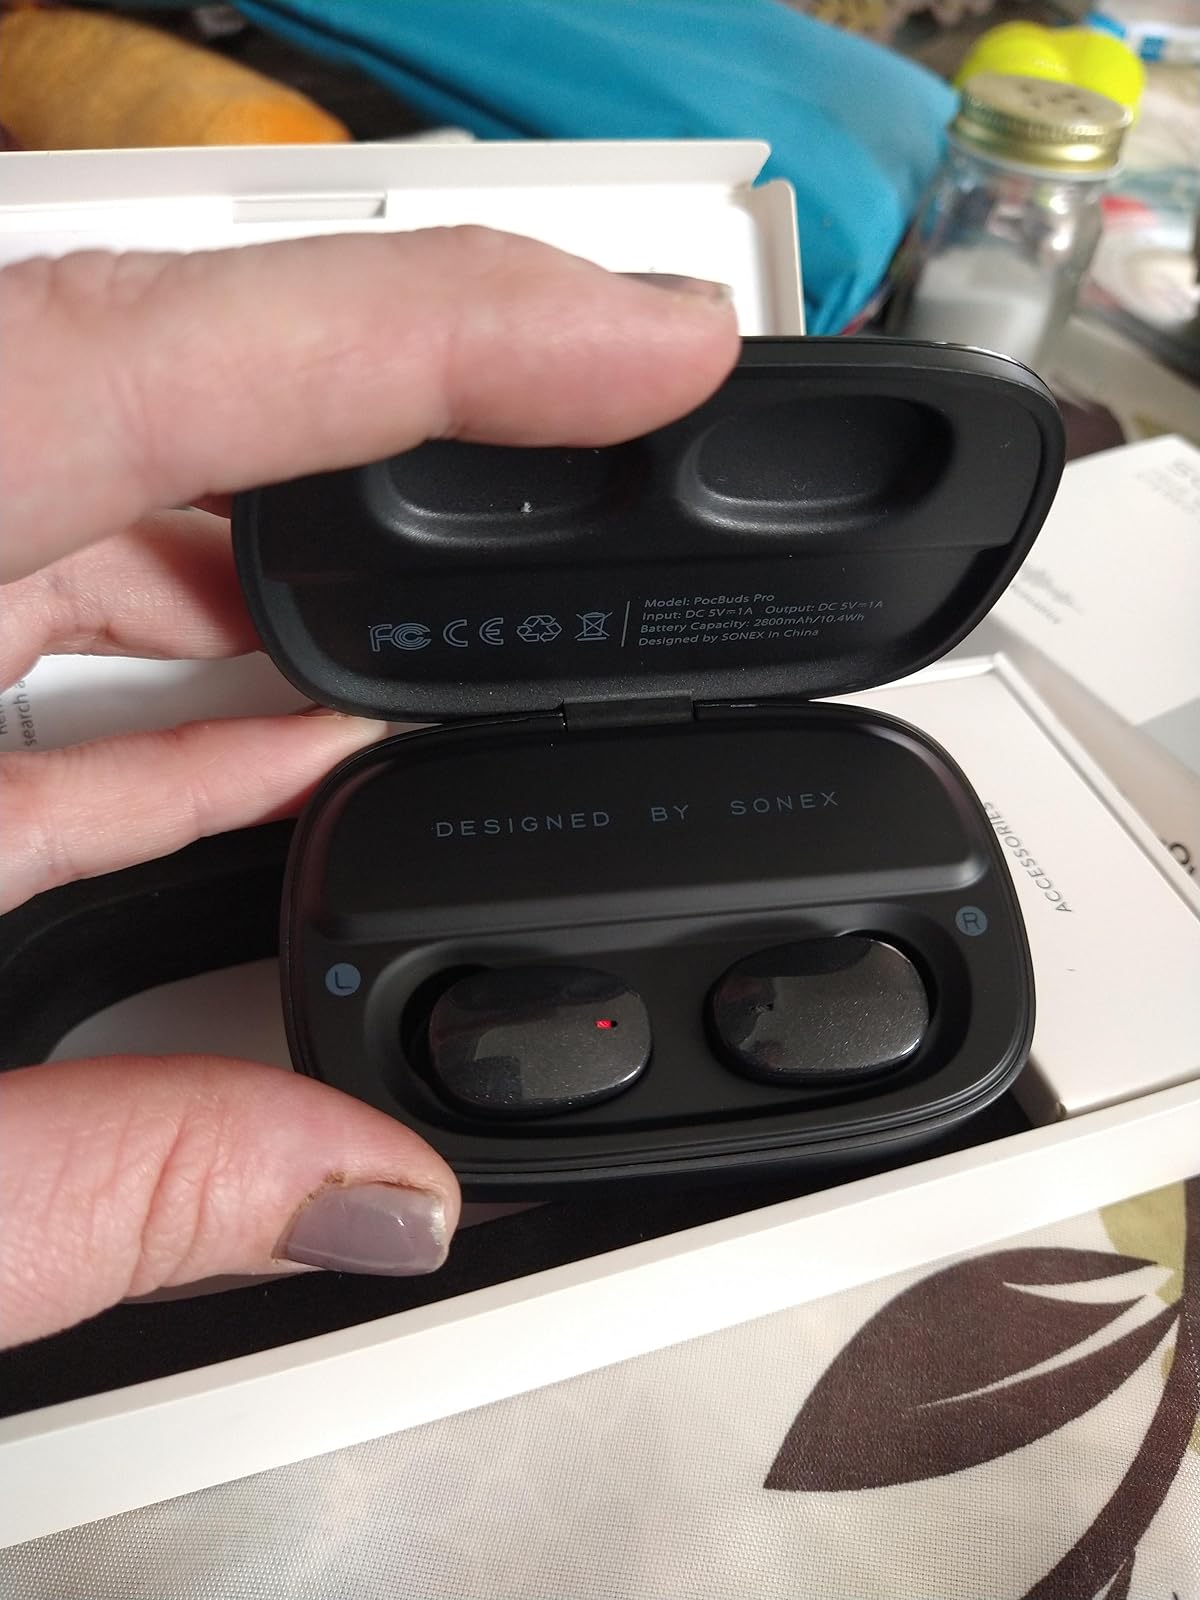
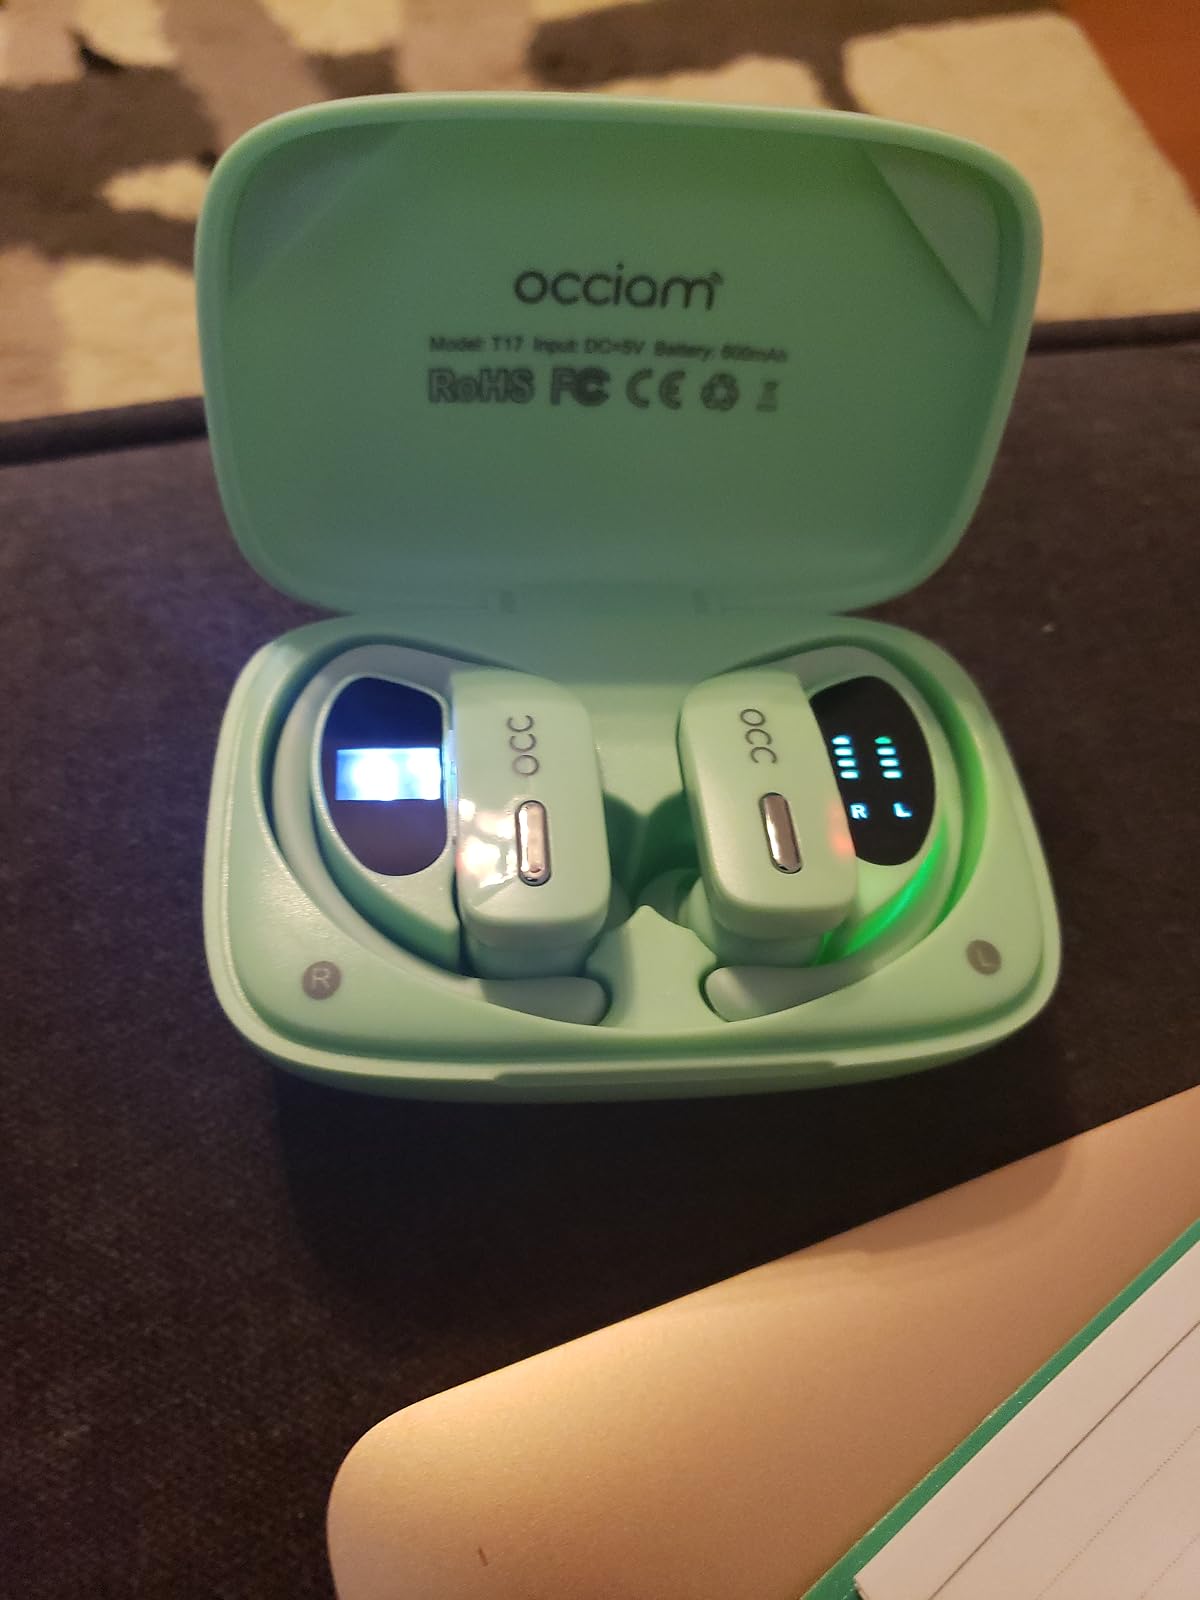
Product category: earbuds
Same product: no